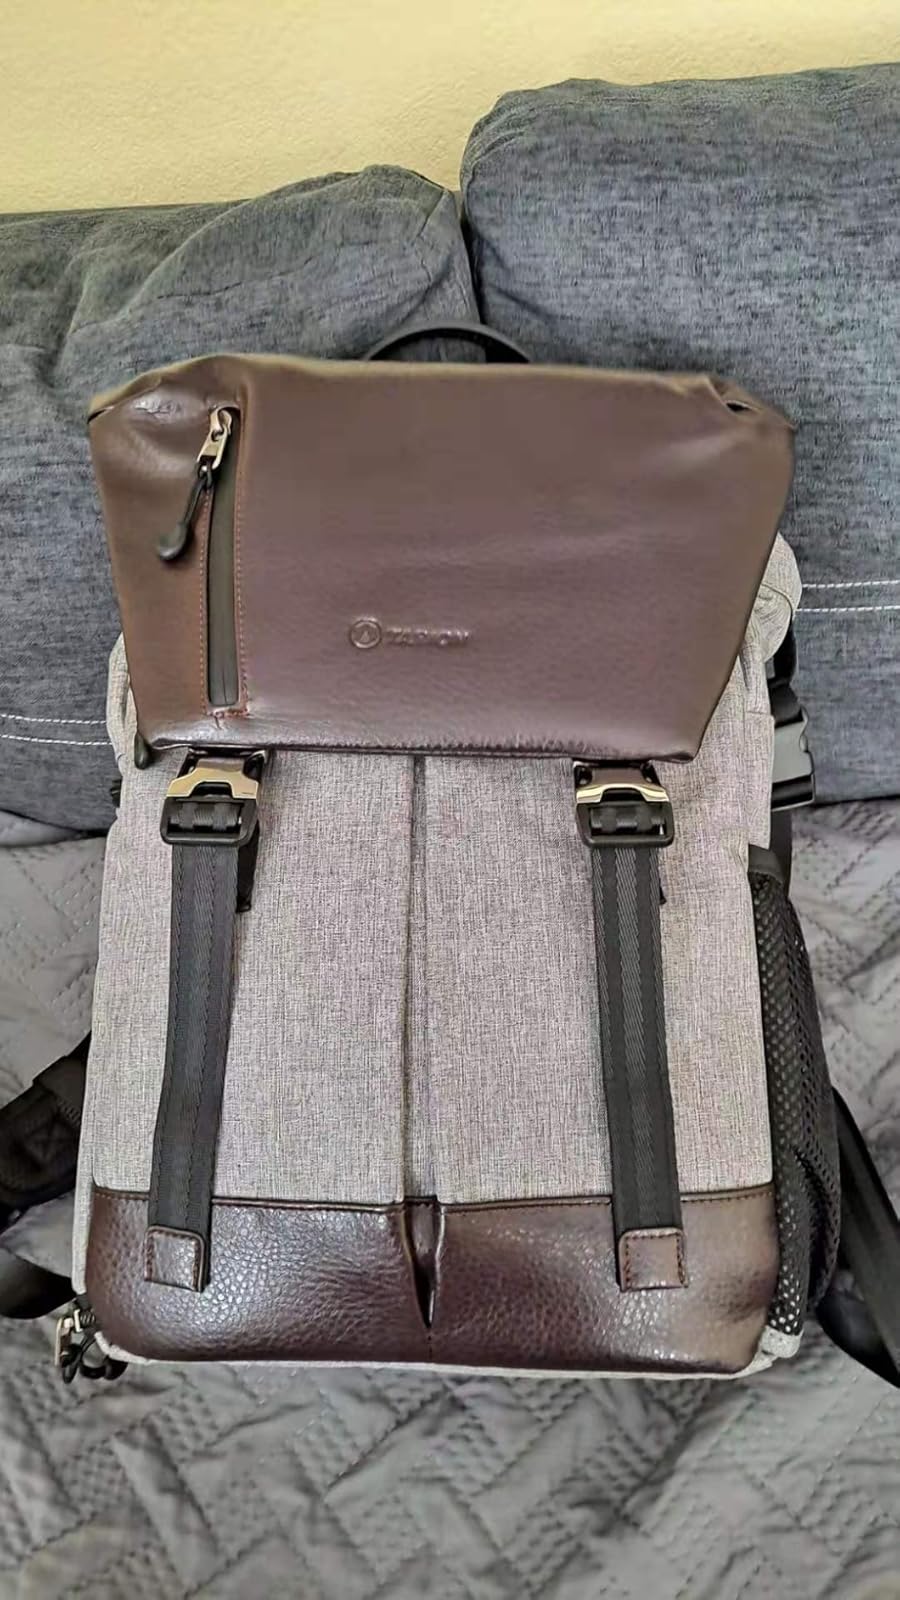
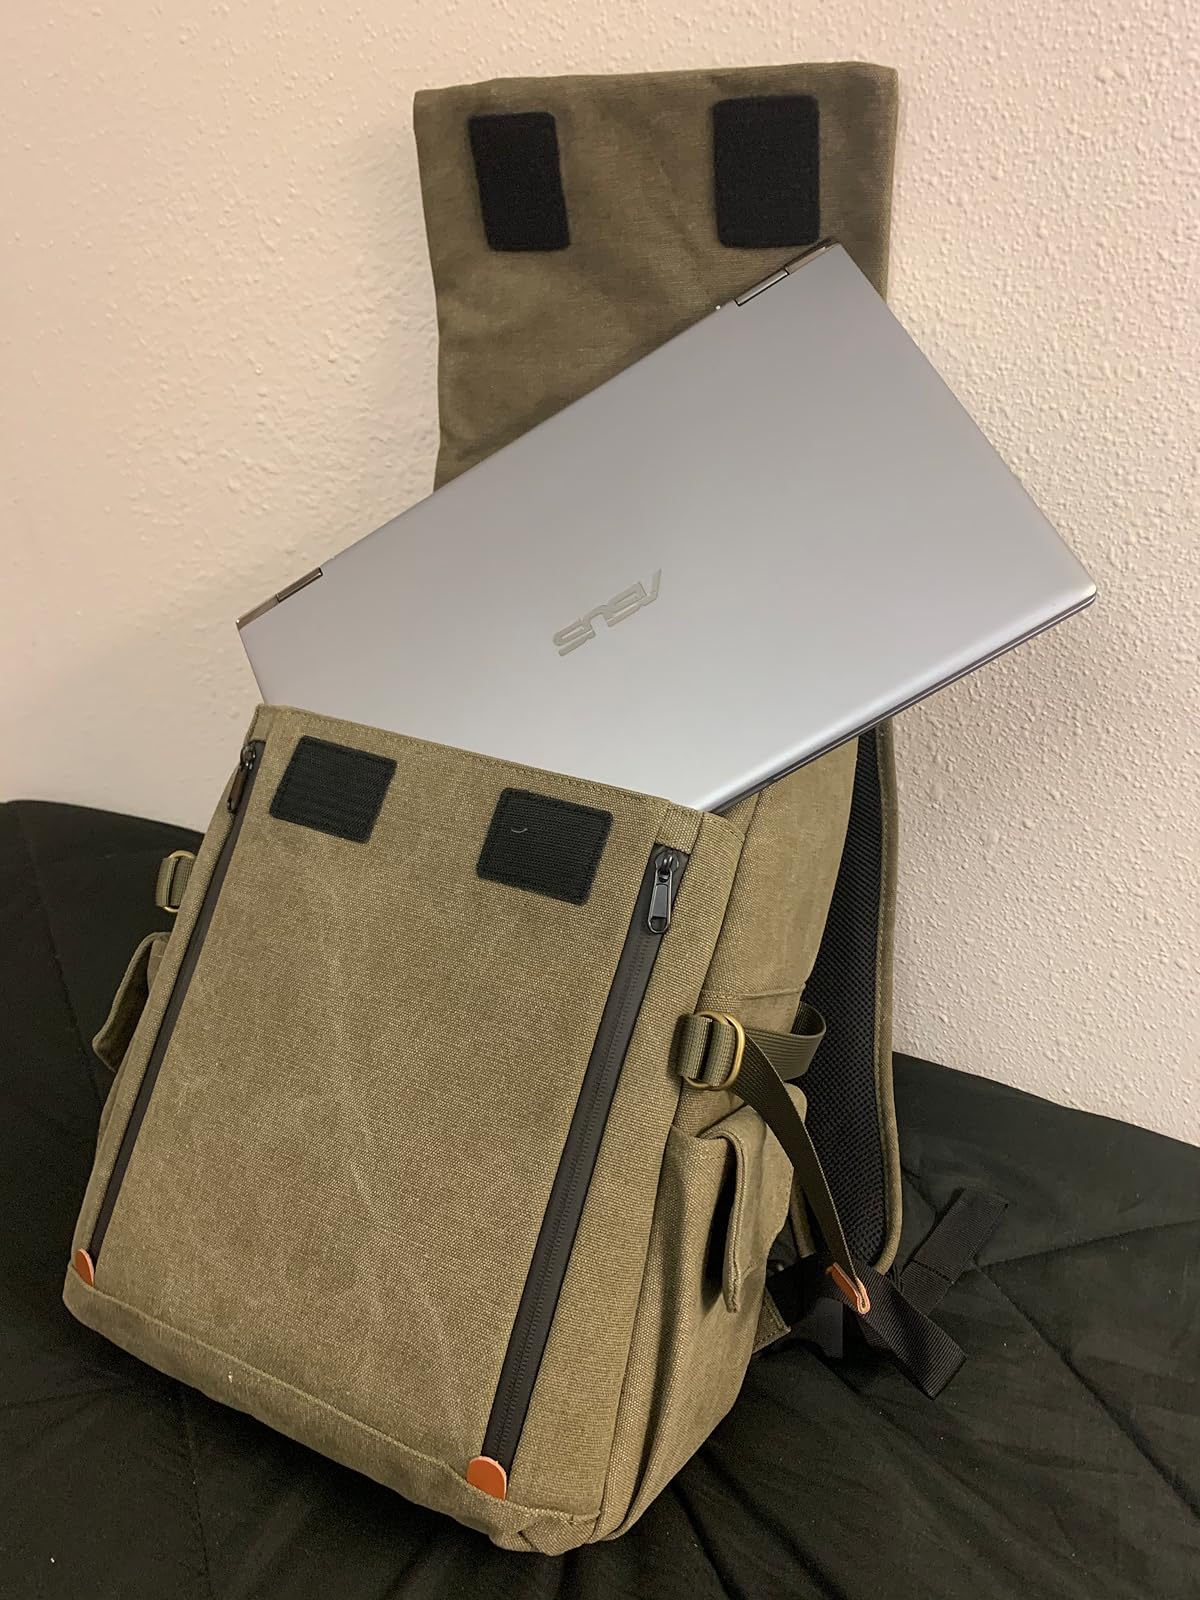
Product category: bag
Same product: no